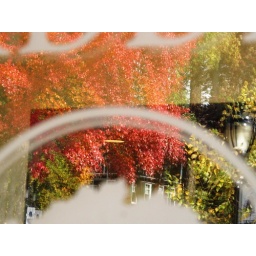
GFS - reflection in the glass door